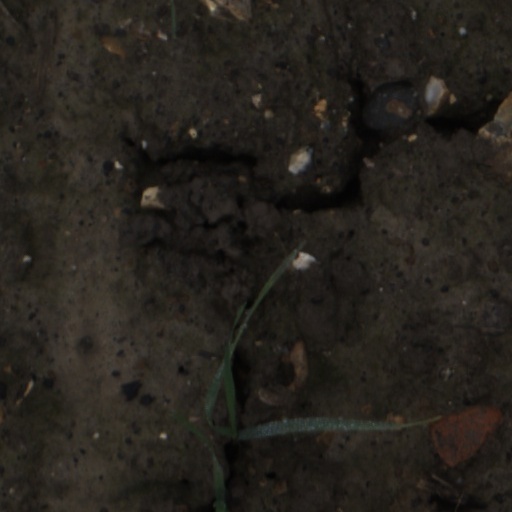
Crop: wheat